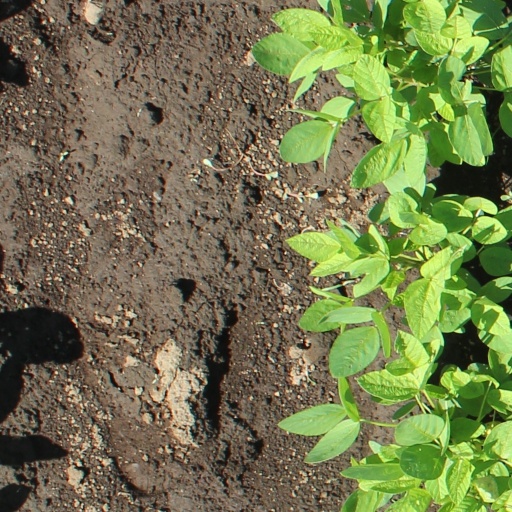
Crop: soybean